Blackbanded sunfish

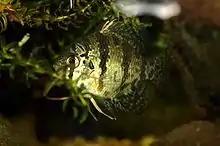
Specimen in an aquarium.

The blackbanded sunfish is fairly small, maximum length of 10 cm, with an average life span of 3–4 years. The average length of this sunfish is around 6 centimeters. The blackbanded sunfish has a very compressed, deep body with a small mouth but big lower jaw extending upwards. Its gill cover has a black spot, and the dorsal (top), anal (back/bottom), and caudal (tail) fins are black-mottled. Its dorsal fin stands upright with 10 spines and the tail fin is somewhat rounded. The body coloration is mostly a shiny silver with yellow spots. The blackbanded sunfish gets its name from the six black vertical lines on each side, starting with the first line running through its eye and five more vertical lines back to the tail fin.